Hindi Ka na Mag-iisa

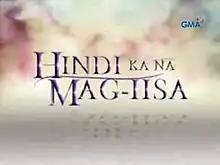
Title card

( / international title: "Never Be Alone") is a 2012 Philippine television drama romance series broadcast by GMA Network. Directed by Gil Tejada Jr., it stars Jennylyn Mercado and Sid Lucero. It premiered on July 9, 2012 on the network's Afternoon Prime line up. The series concluded on October 26, 2012 with a total of 80 episodes.